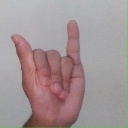
अक्षर: य